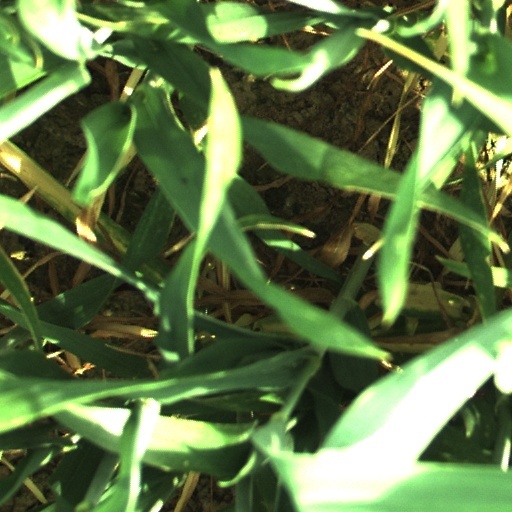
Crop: wheat